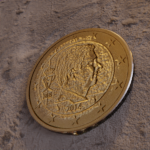
Coin value: 10cents
Country: be
Edition: 10cen